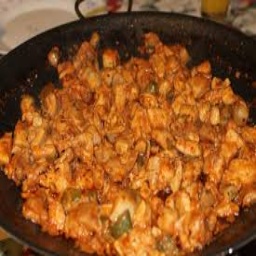
Label: sautéed_chicken